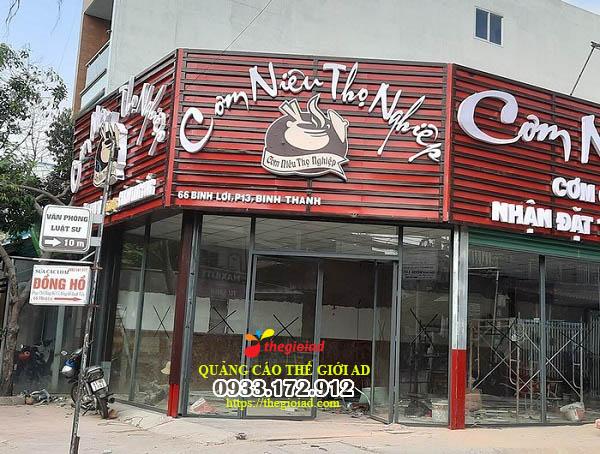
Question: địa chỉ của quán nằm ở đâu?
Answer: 66 bình lợi, phường 13, quận bình thạnh